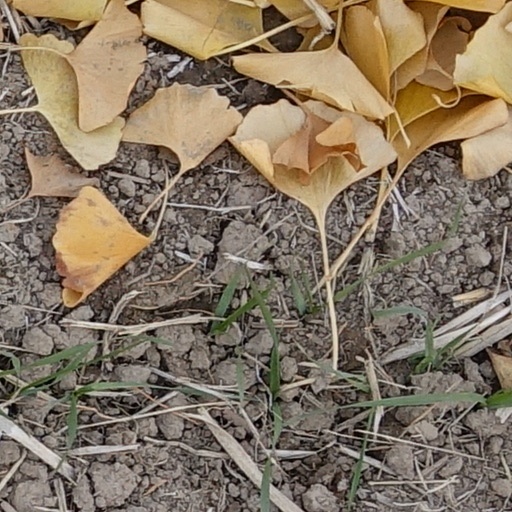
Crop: wheat